Stenka Razin (film)

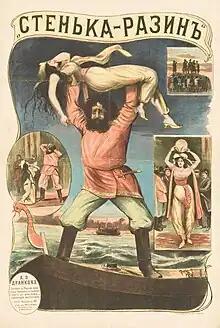
Russian film poster

Stenka Razin, also called Free Men of the Volga, is a 1908 silent film. It is generally considered the first Russian feature film.